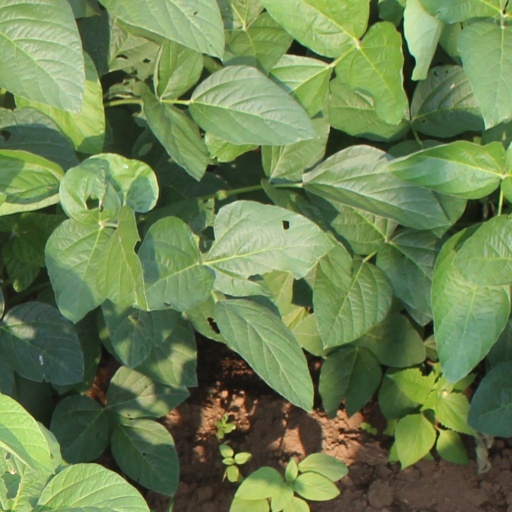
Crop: soybean